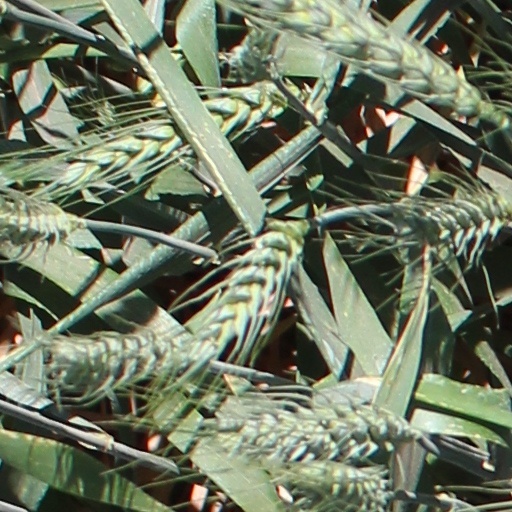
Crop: wheat